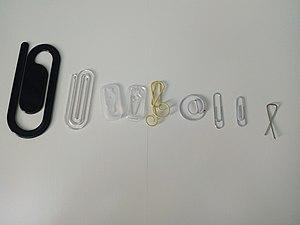
Un trombone est un petit objet utilisé pour maintenir solidairement une liasse de feuilles de papier.